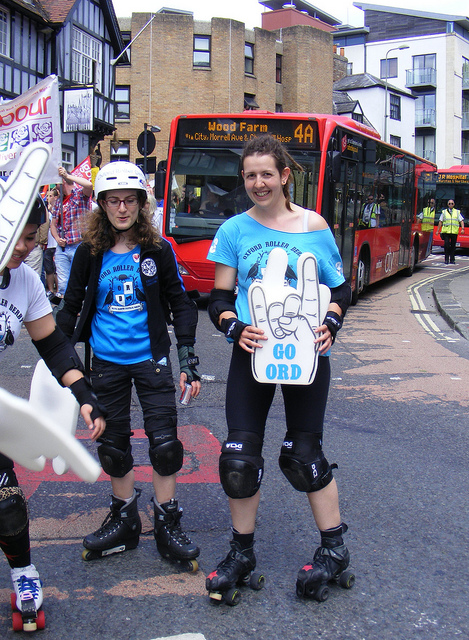
Two roller skaters in front of a city bus

two girls standing in the street with a bus behind them